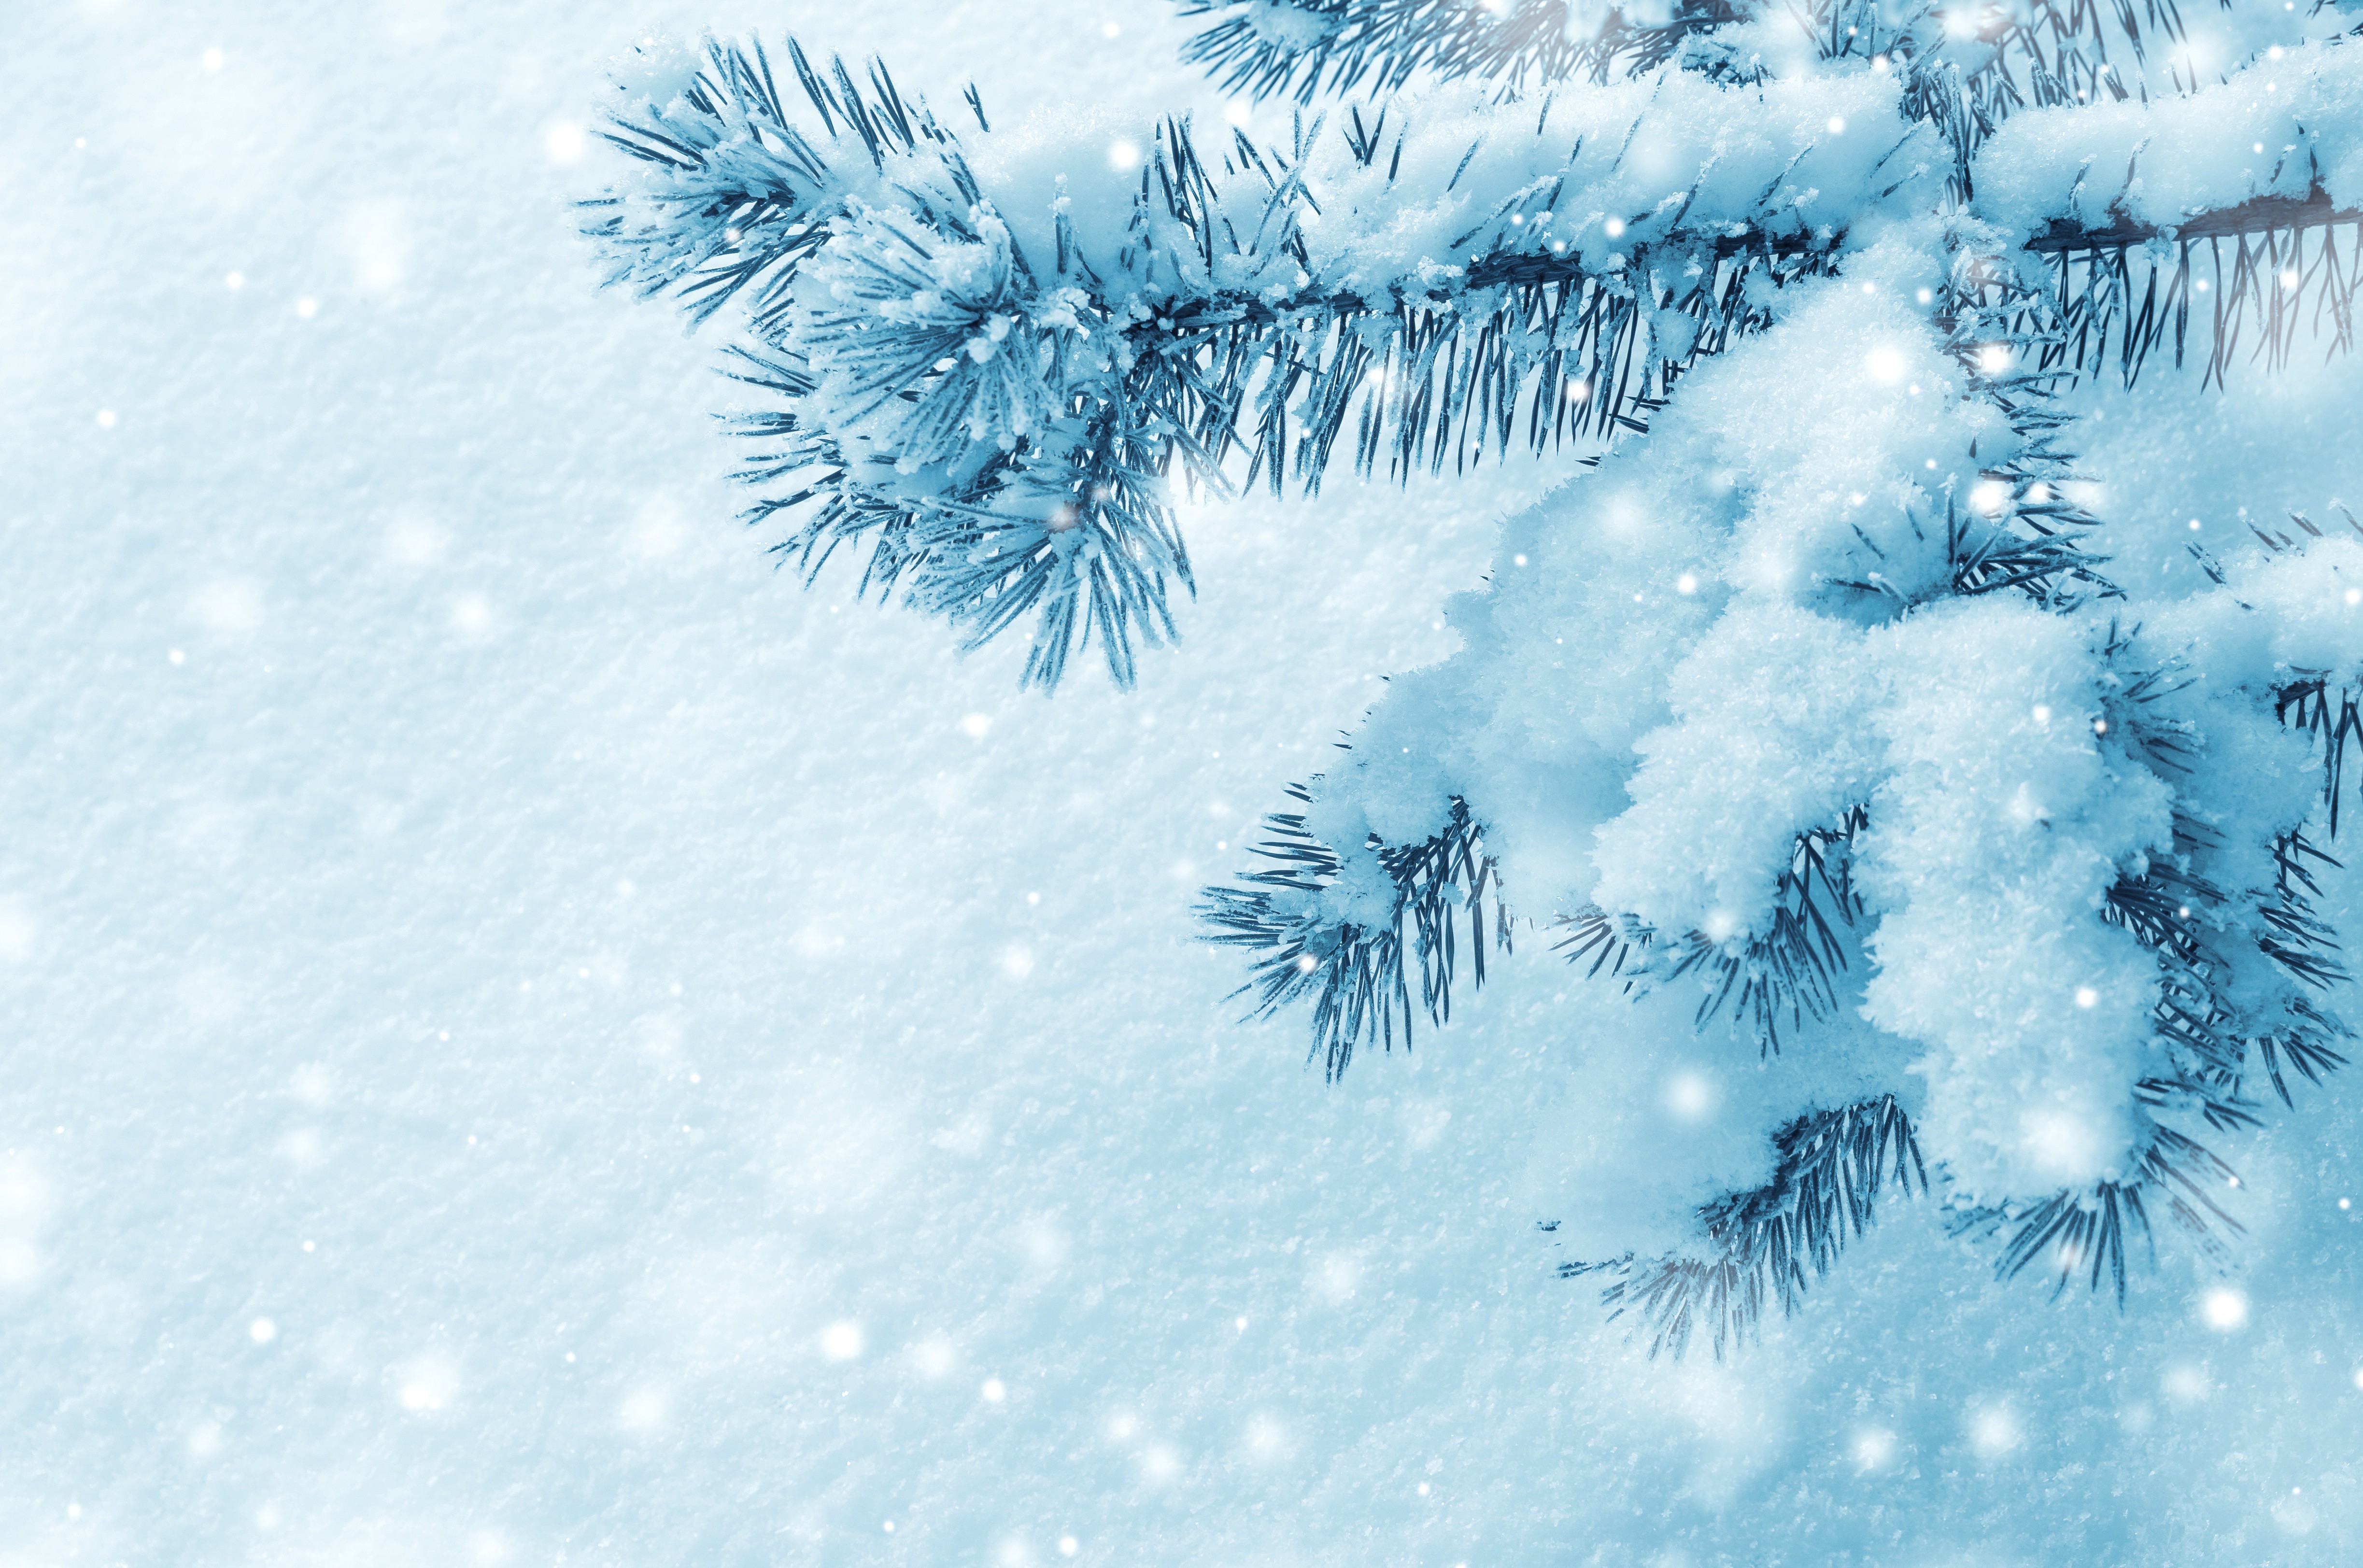
christmas, snow, winter, tree, branch, pine, fir, white, xmas, frost, cold, blue, nature, decoration, green, snowflake, ice, holiday, spruce, abstract, season, forest, twig, landscape, needle, freezing, pine family, conifer, precipitation, cypress family